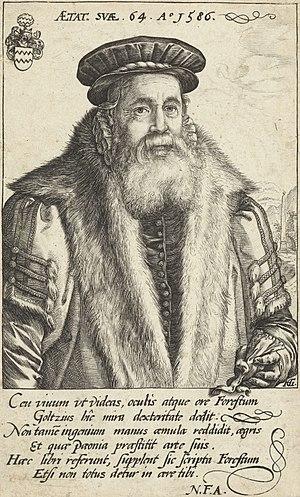
Petrus Forestus ou Pieter van Foreest, né à Alkmaar en 1521 où il est mort le 10 mars 1597, est un médecin néerlandais, surnommé l'Hippocrate des Provinces-Unies.